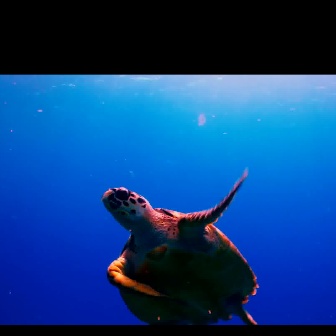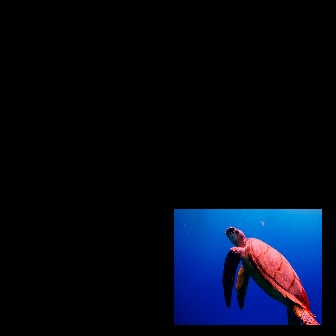
  Please identify the target specified by the bounding box [101,166,259,325] in the first image and locate it in the second image. Return the coordinates in [x_min,y_min,x_max,y_max] format.
Answer: [222,226,320,324]